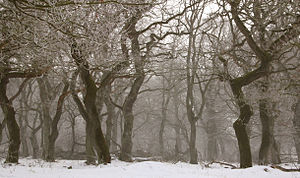
Græsningsegeskov
Langå egeskov i rimtåge
Langå egeskov iklædt rimtåge en kold januardag. Skoven er et eksempel på en græsningsskov.
En græsningsegeskov er en særlig type skov, der er opstået som følge af kreaturers græsning på overdrev. Skovtypen kan spores tilbage til yngre stenalder, og dyrkningsformen var meget udbredt som ét af landsbyfællesskabernes goder. Eftersom de græssende dyr til stadighed har fjernet de fremspirende unge træer, er skoven kommet til at bestå udelukkende af gamle træer – oftest ege, bøge og vilde æbler. Skovtypen er typisk for 1800-tallets guldaldermalerier, men den er blevet meget sjælden, efter skovforordningen af 1807 forbød græsning i skovene.